Malcolm Young

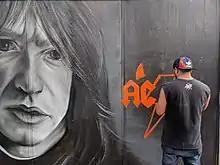
A street artist painting a Young portrait one day after Malcolm died

Influenced by 1950s rock and roll and blues-based rock guitarists of the 1960s and 1970s, Young was regarded as a leading rock exponent of rhythm guitar.